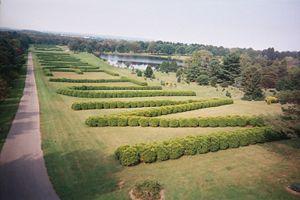
Un arboretum ou arborétum est un jardin botanique spécialisé, généralement conçu comme un espace paysager. Il présente de nombreuses espèces d'arbres ou d'essences ligneuses sous forme de collections le plus souvent thématiques.